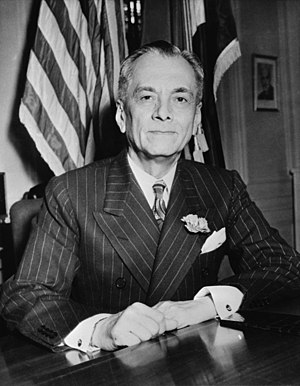
Manuel Quezon
Manuel Luis Quezon y Molina var en filippinsk nationalistleder, som i 1935 blev præsident for det dengang delvist uafhængige filippinske statssamfund.